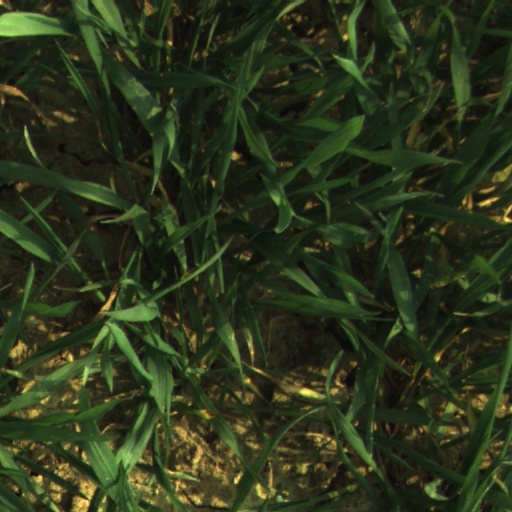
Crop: wheat